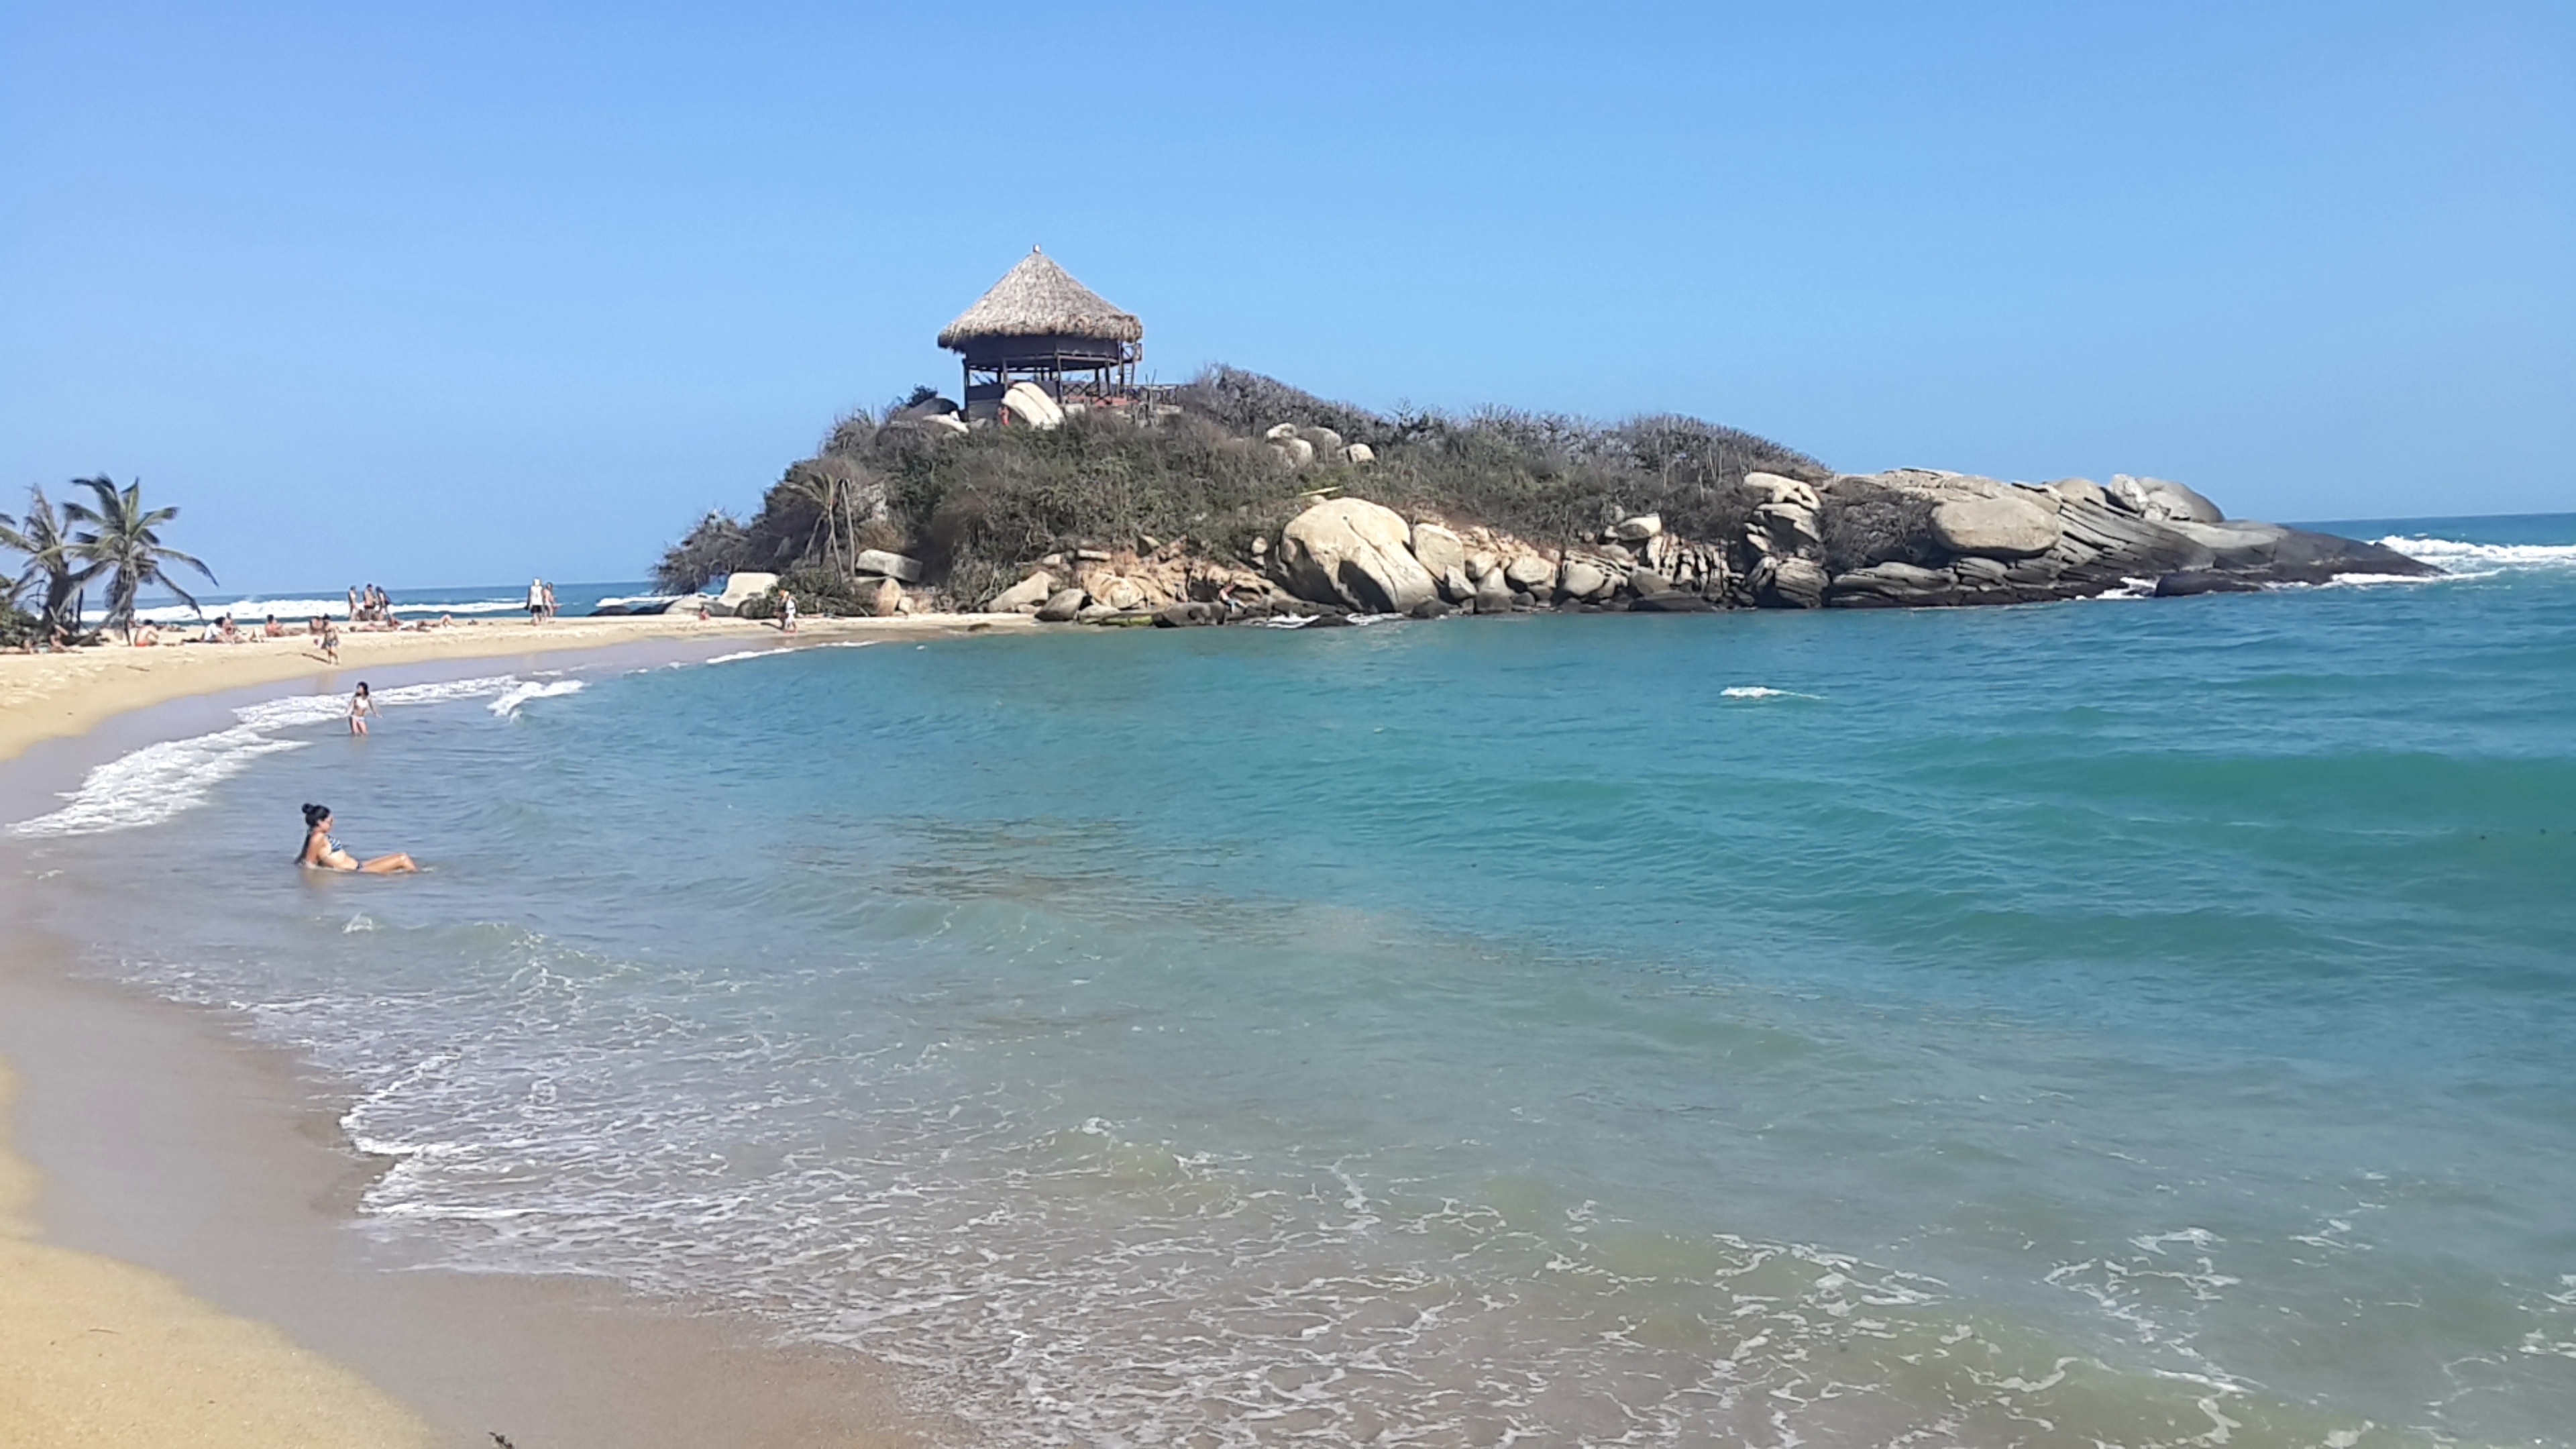
beach, sea, coast, sand, ocean, shore, wave, vacation, cliff, cove, bay, terrain, body of water, costa, cape, colombia, islet, wind wave